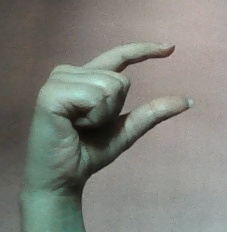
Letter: dal